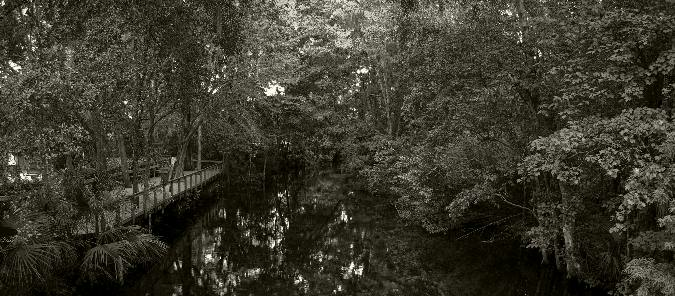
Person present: No